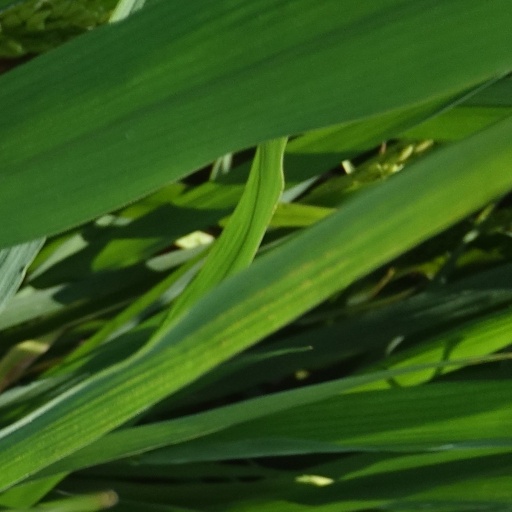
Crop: rice